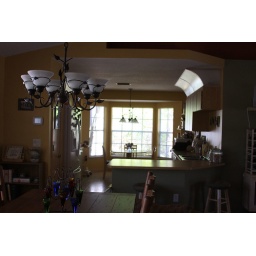
Love watching birds on the bird feeder while sitting at the table in front of the bay window